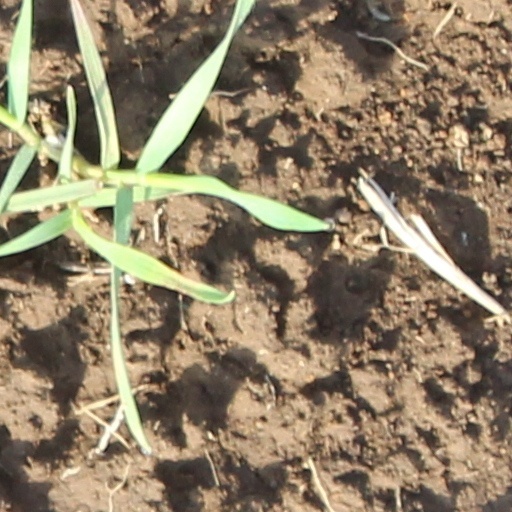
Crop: wheat